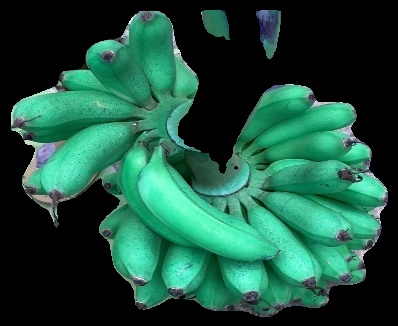
Variety: rasbale
Grade: grade1